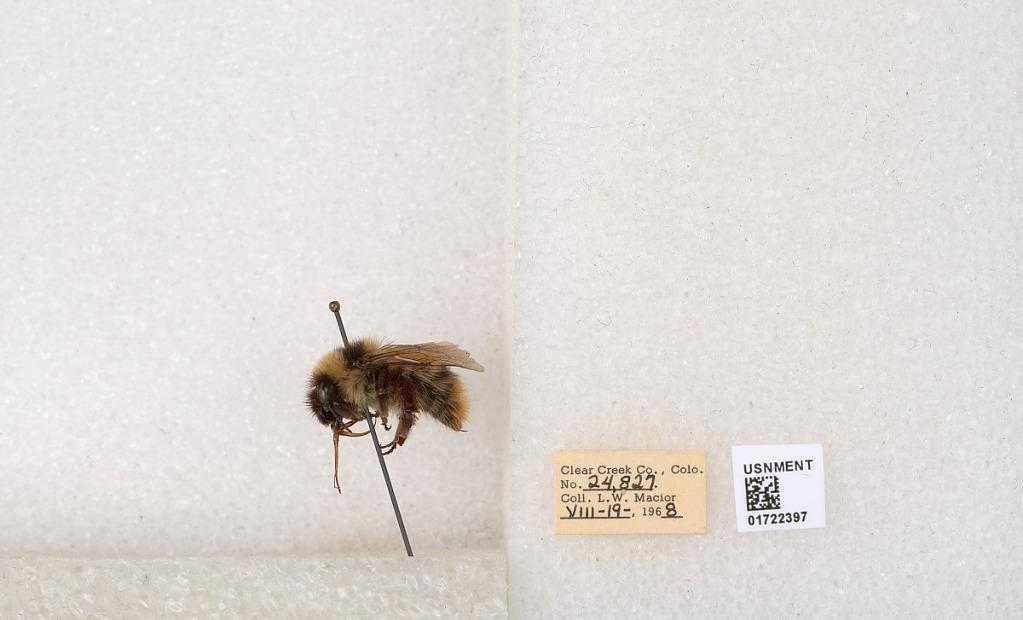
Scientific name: Bombus kirbyellus
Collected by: L. Macior
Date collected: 1968-8-19
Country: United States
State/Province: Colorado
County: Clear Creek
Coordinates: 39.6891, -105.644